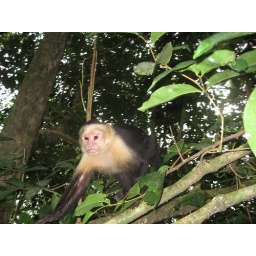
white faced monkey near beach in Manuel Antonio NP